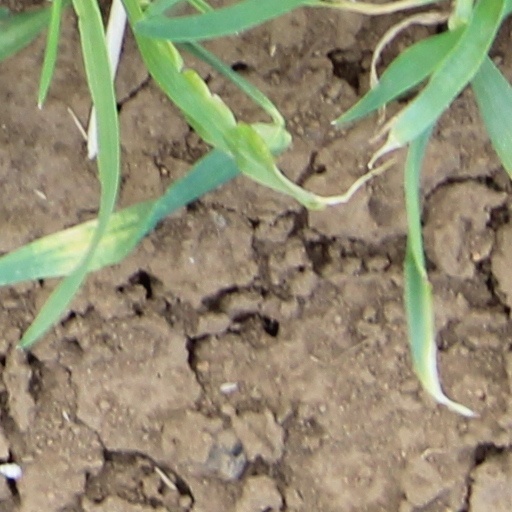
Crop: wheat